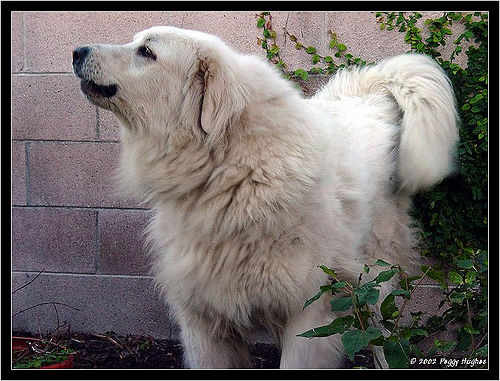
Animal: dog
Breed: great pyrenees